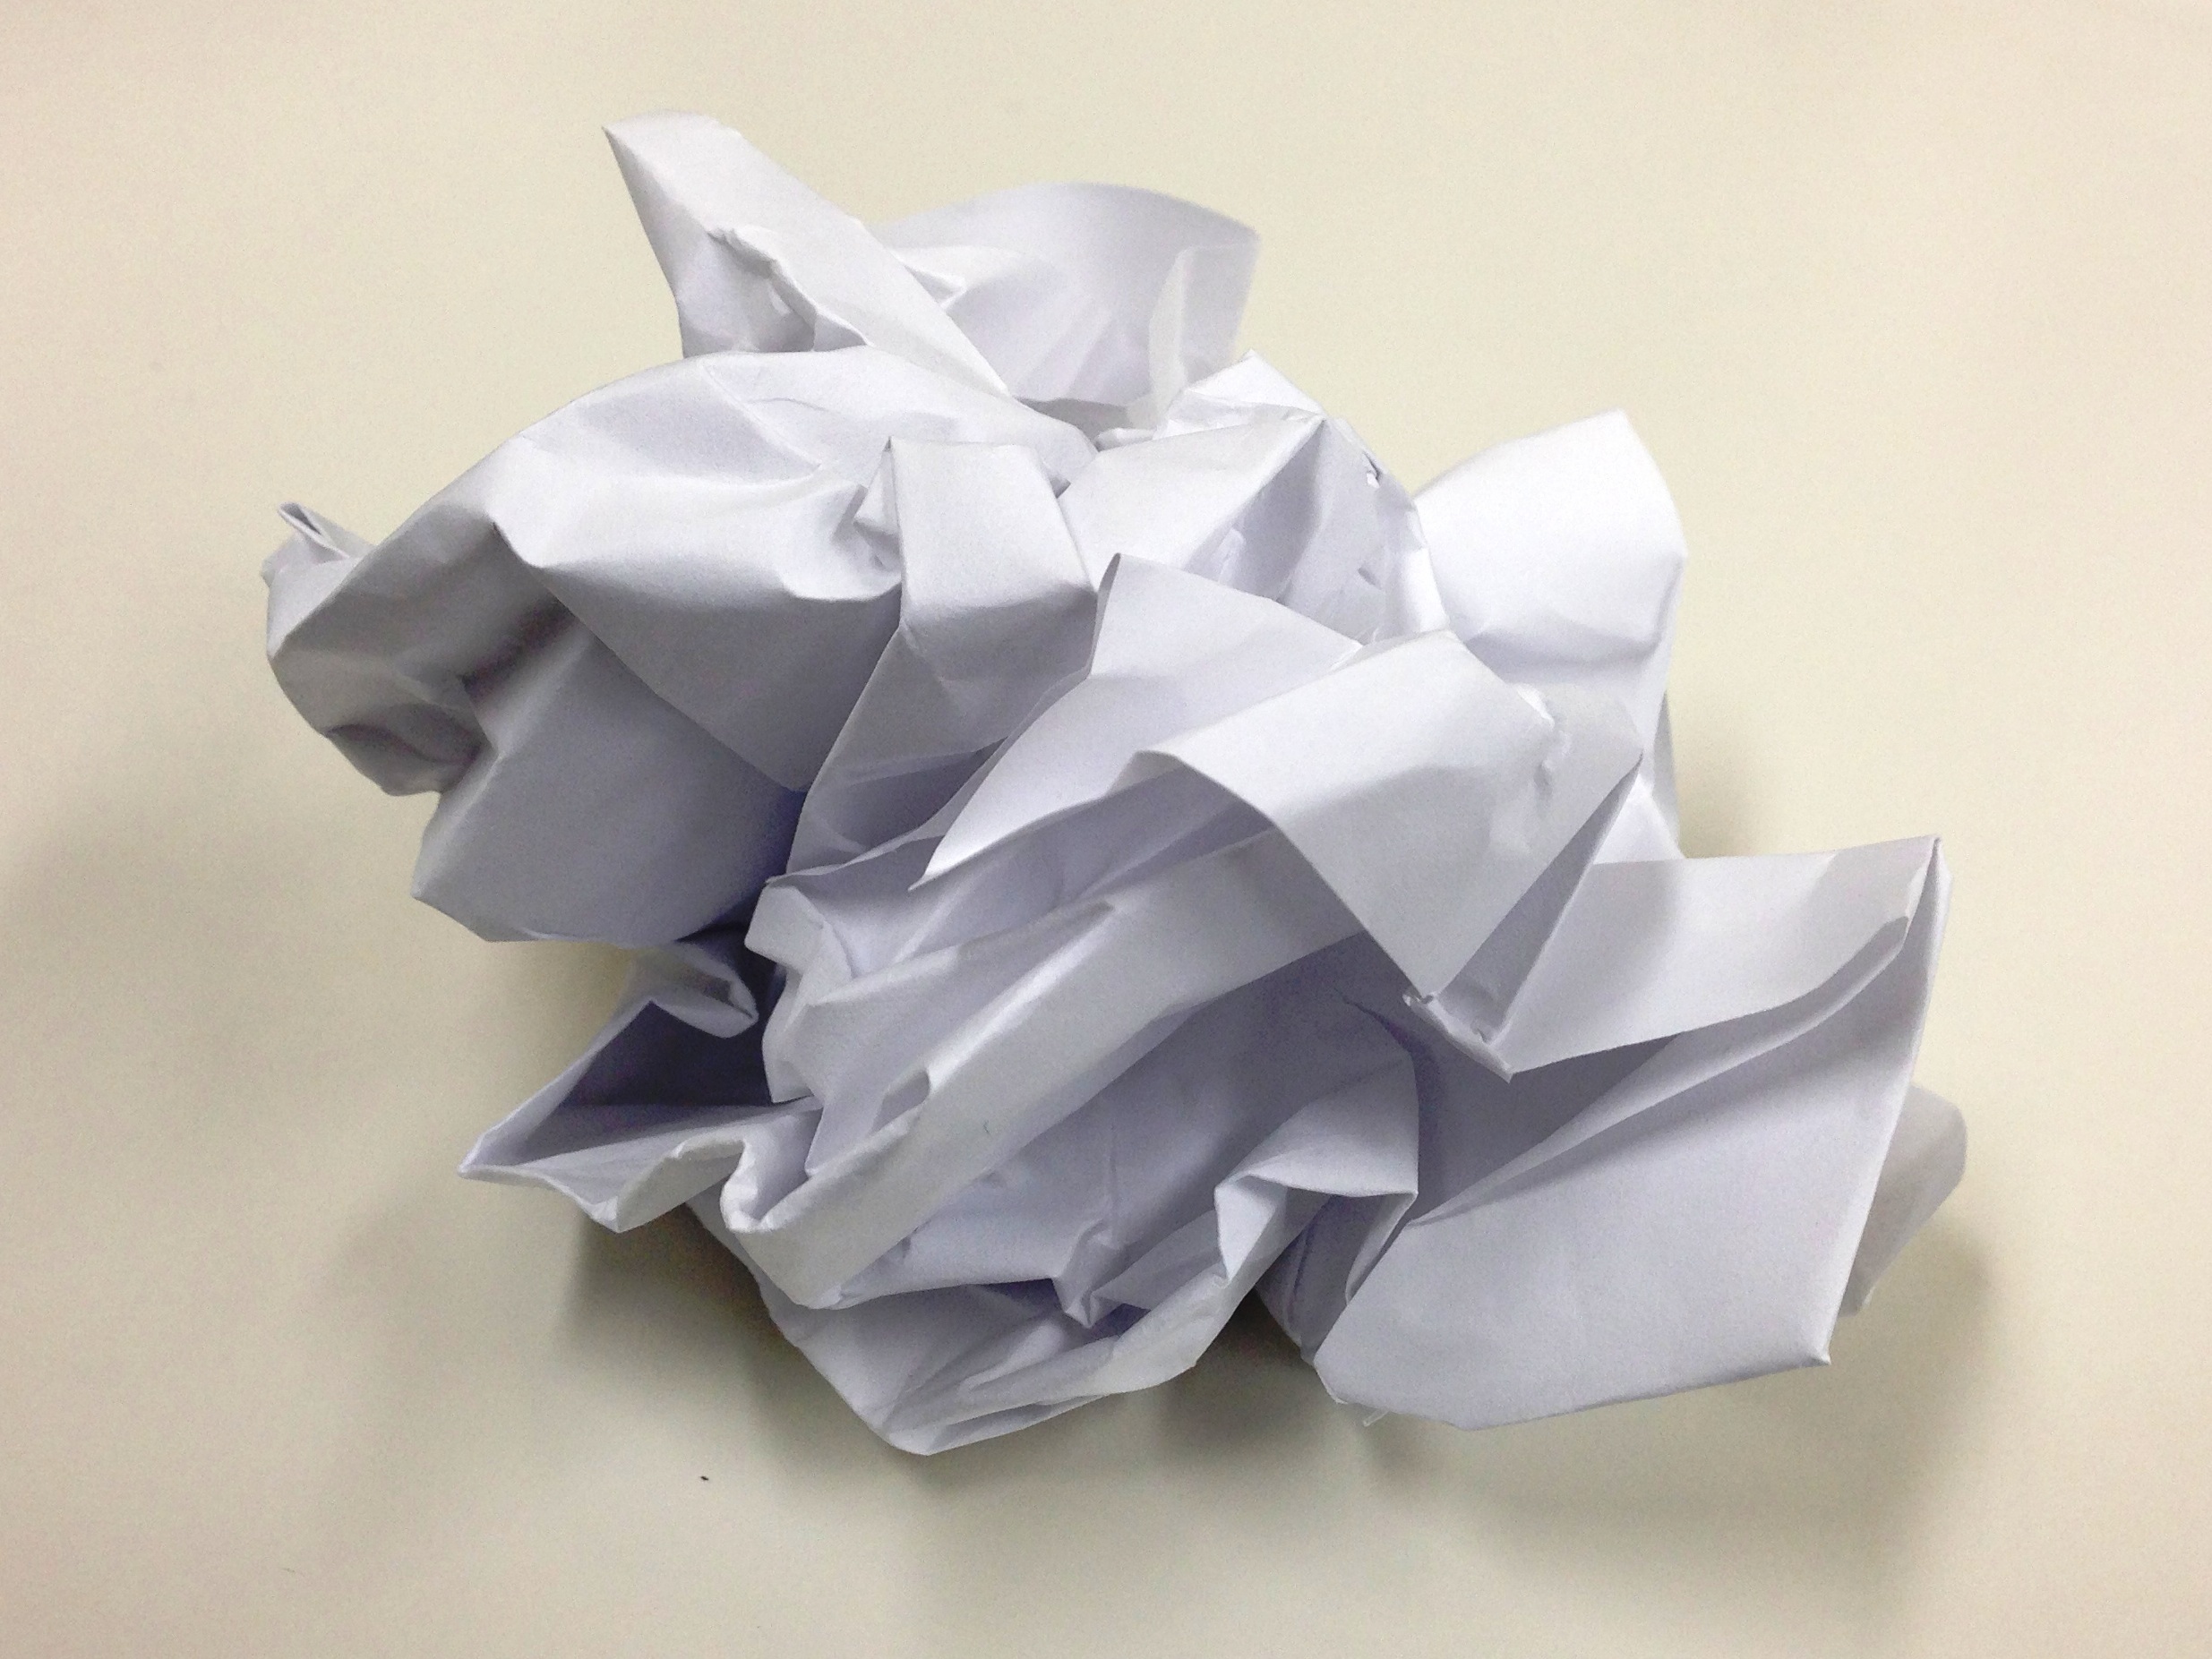
Waste category: paper